Universe 10

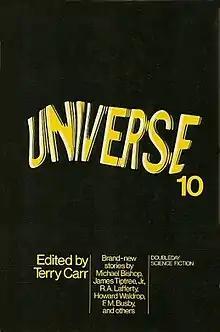
Cover of first edition

Universe 10 is an American anthology of original science fiction short stories edited by Terry Carr, the tenth volume in the seventeen-volume Universe anthology series. It was first published in hardcover by Doubleday in September 1980, with a Science Fiction Book Club edition following from the same publisher in October of the same year, and a paperback edition from Zebra Books in November 1982.